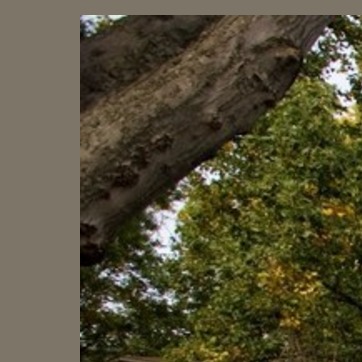
Material: sky